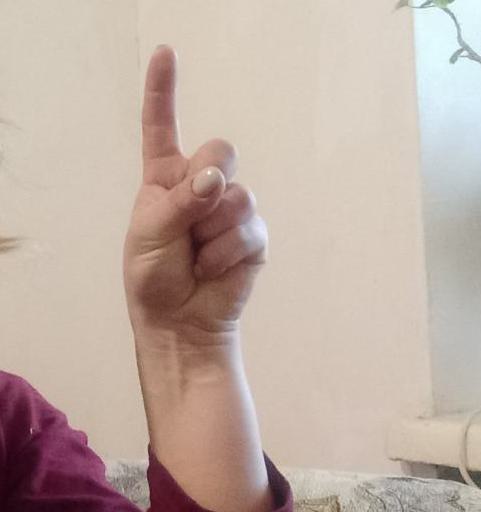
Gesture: one